Basilica of Saint-Sauveur (Rennes)

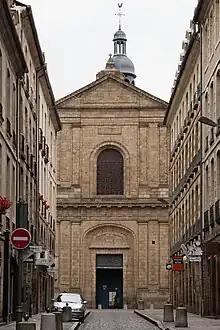
Façade of the church seen from the rue du Guesclin

The Basilica of Saint-Sauveur in Rennes is a minor basilica of the Roman Catholic church, dedicated to Our Lady of Miracles and Virtues, located in the heart of the historic city of Rennes in Brittany, France. The church was founded under the name of Saint-Sauveur ("Holy Saviour") before the 11th century. Expanded several times and rebuilt in the early 18th century, it was the seat of a parish for nearly three hundred years, until the Second World War, and again from 2002. Following several events described as miraculous in the 14th and 18th centuries, the cult of Mary developed strongly in this church, culminating in its elevation to a basilica in 1916. The building is classical in style and is particularly noteworthy for its furnishings: the baldachin of the high altar, the wrought iron pulpit, the organ, as well as the numerous ex-votos left by the faithful.